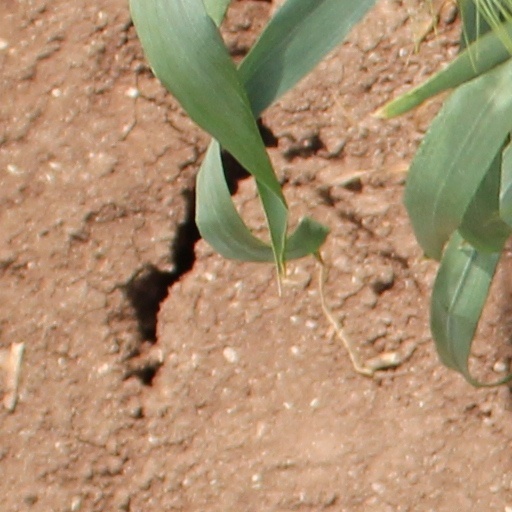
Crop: wheat